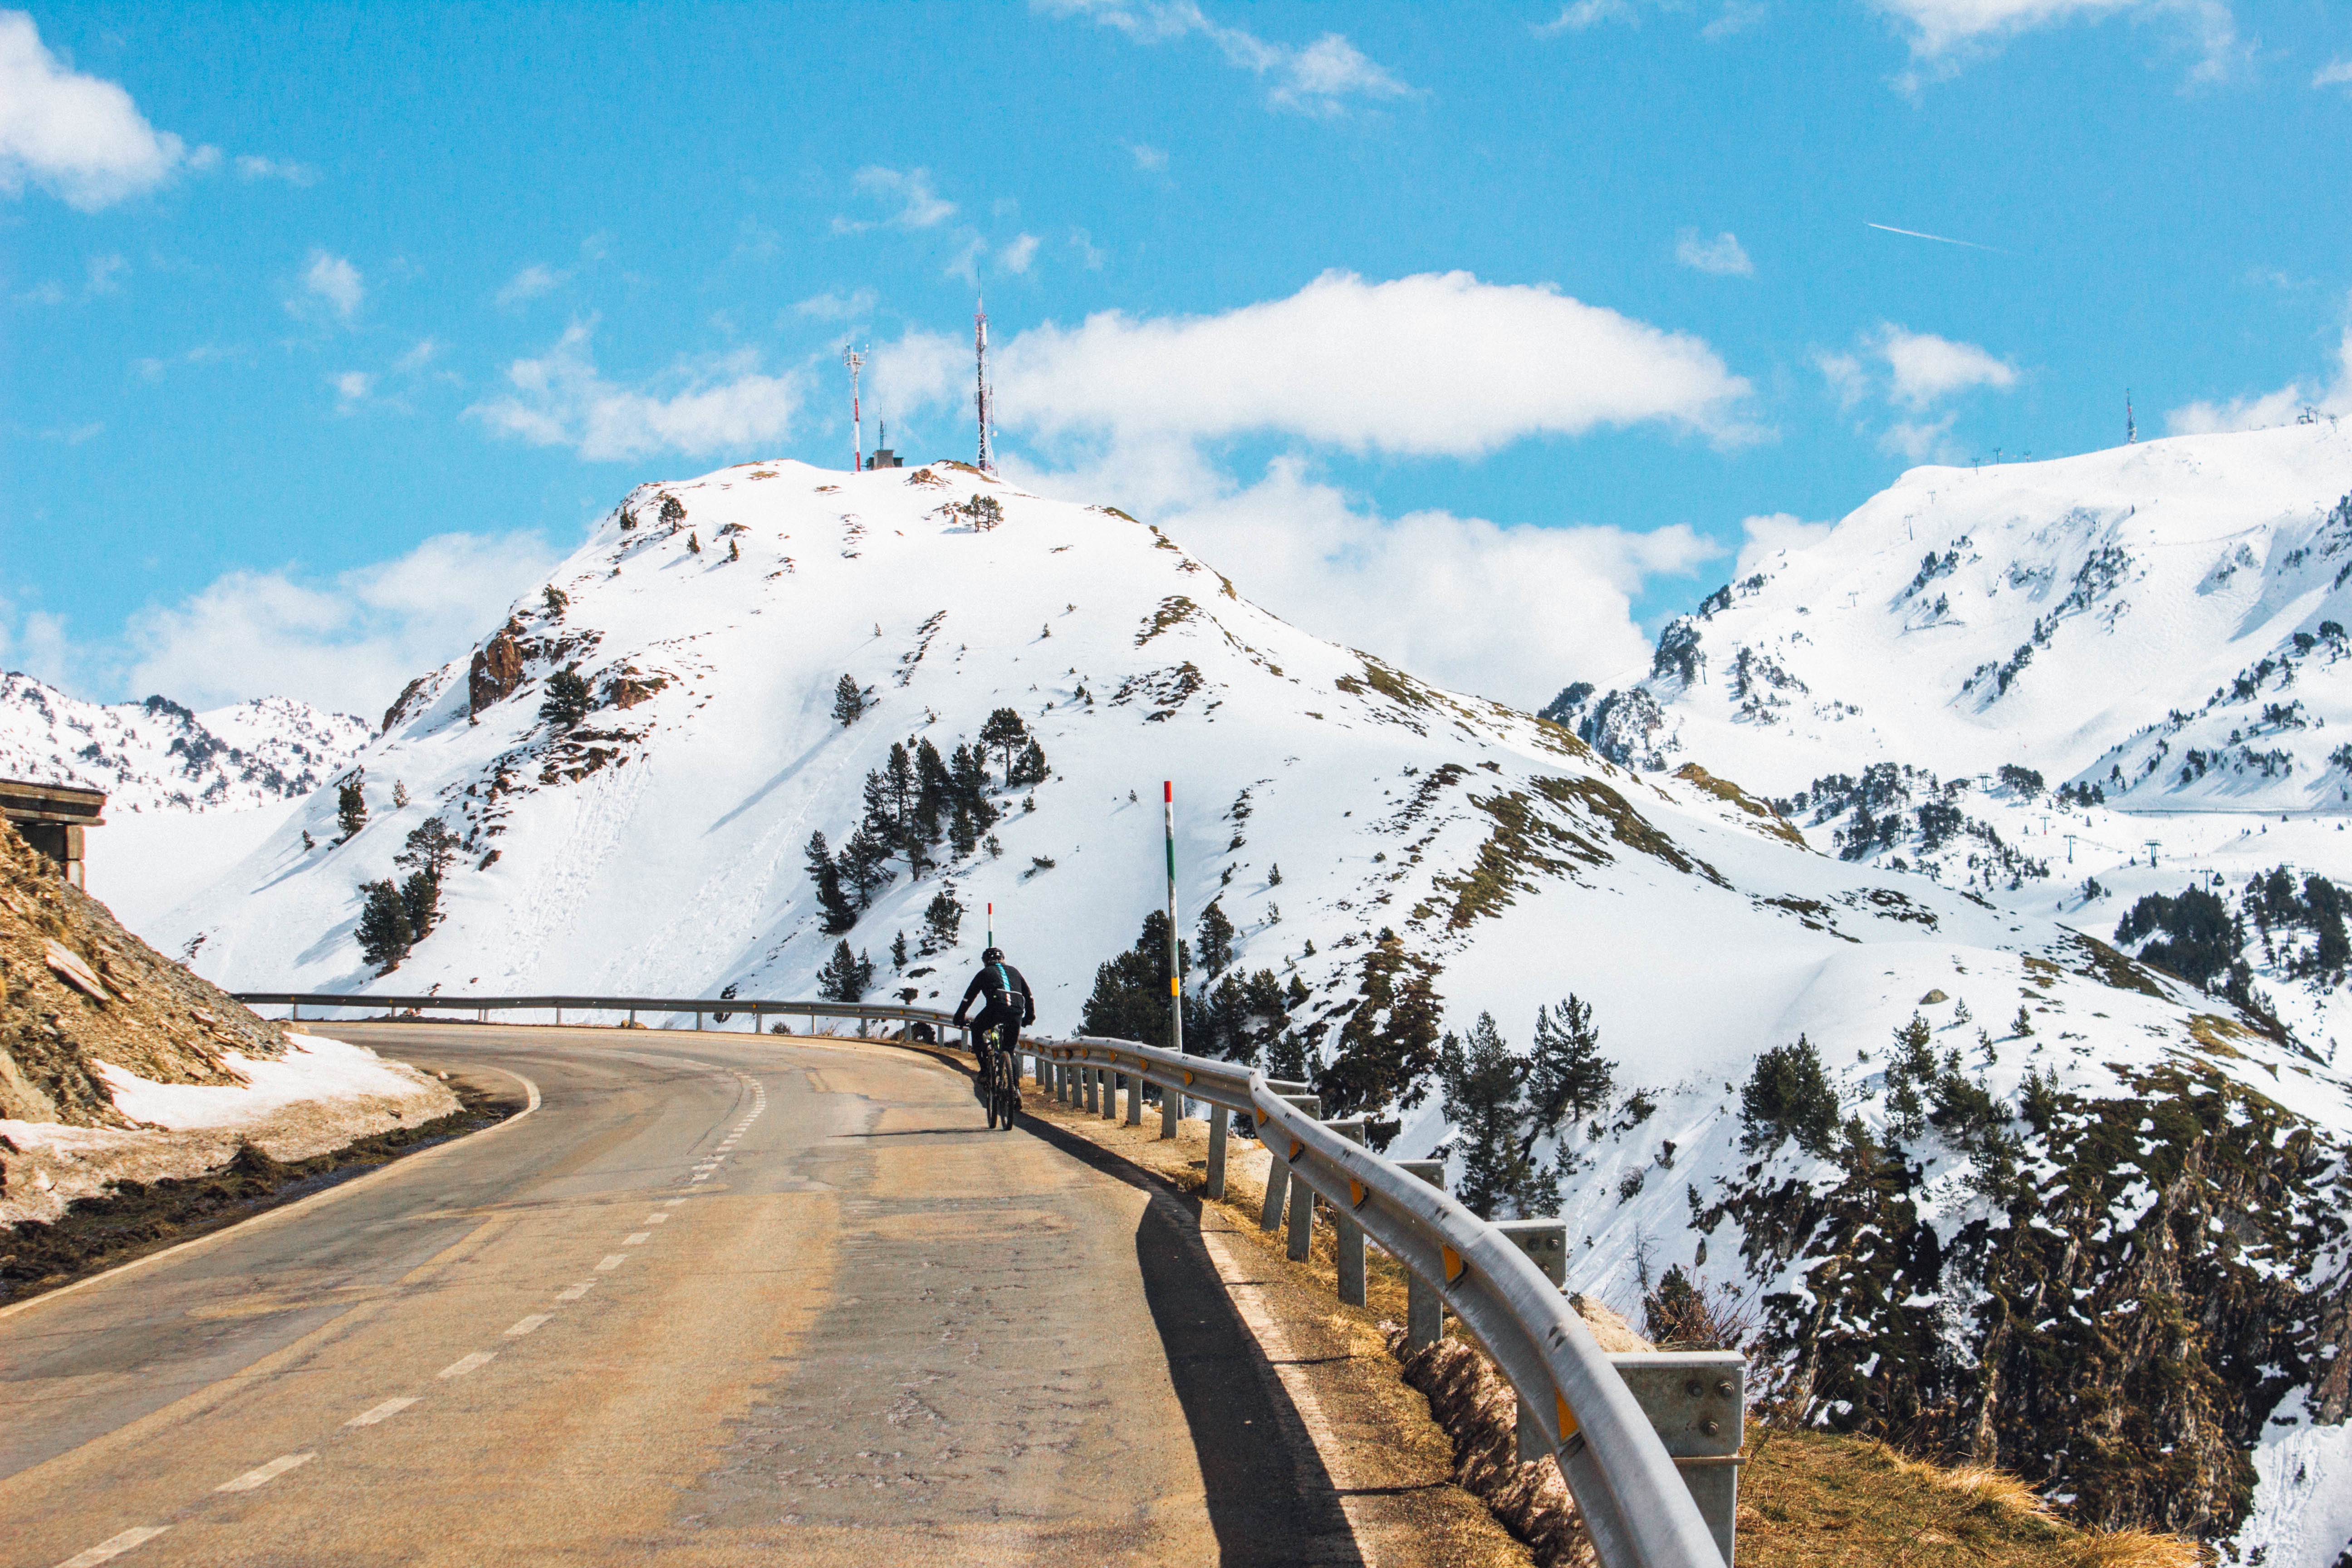
mountain, snow, winter, mountain range, weather, season, ridge, alps, plateau, piste, landform, mountain pass, mountainous landforms, geological phenomenon